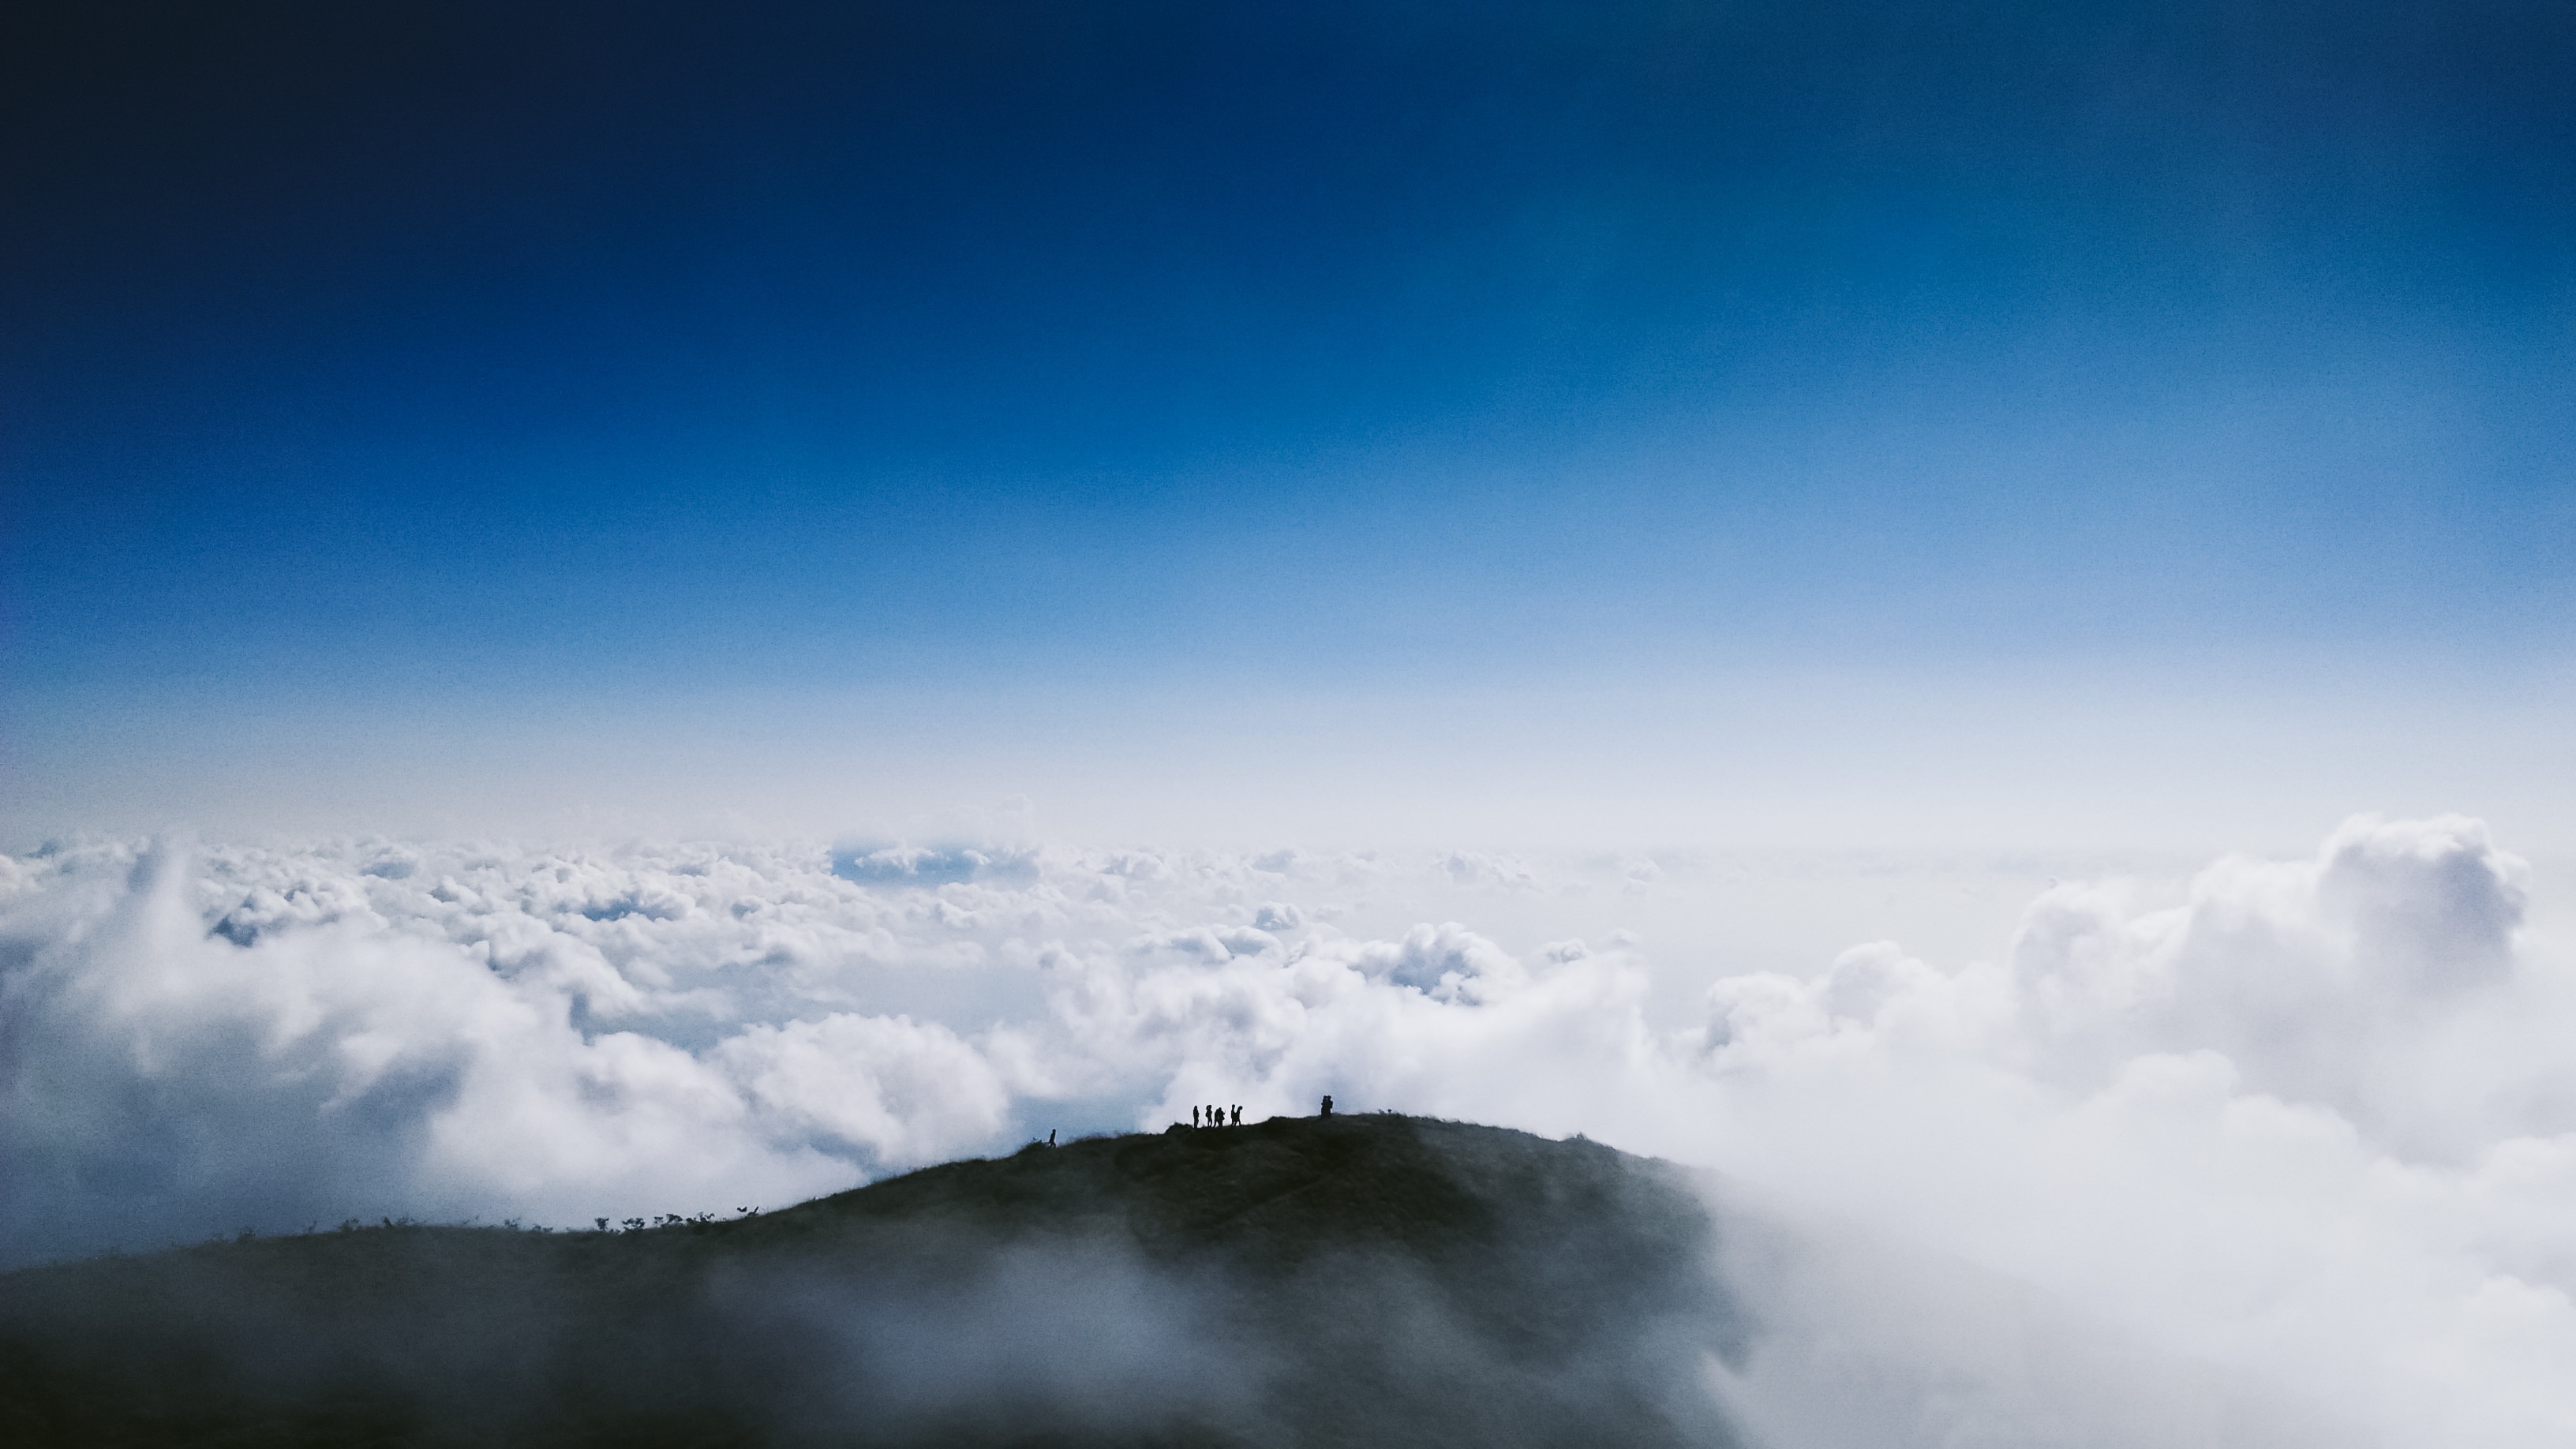
horizon, mountain, snow, cloud, sky, mist, sunlight, morning, hill, dawn, atmosphere, mountain range, weather, summit, alps, plateau, meteorological phenomenon, atmospheric phenomenon, atmosphere of earth, mountainous landforms, geological phenomenon